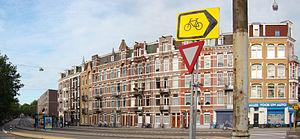
Le Nassaukade est une avenue d'Amsterdam.